NS Mat '54

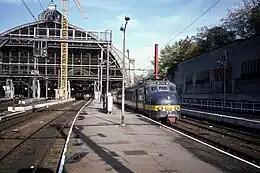
A NS Mat '57 at Antwerp Central Station in 1986.

The NS Mat '54 or Materieel '54 was an electric multiple unit train, used by the Dutch State-owned railways from 1956 until 1996. The typical nose of the train was designed for extra safety for the train driver. The public gave the train a nickname: "Doghead" ("Hondekop").